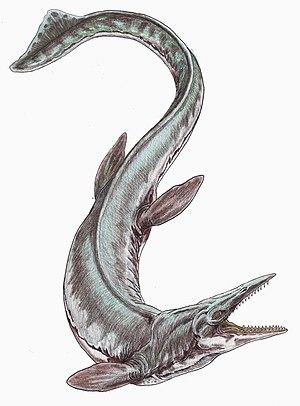
Edward Drinker Cope est un naturaliste américain, un biologiste et un paléontologue. Spécialiste des vertébrés, adversaire acharné d'Othniel Charles Marsh, il a découvert un grand nombre de nouveaux genres et d'espèces actuels et fossiles.